Crete

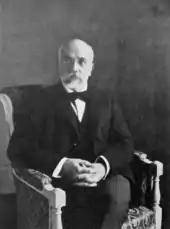
Eleftherios Venizelos

Crete is one of the most popular holiday destinations in Greece. In 2023, Crete welcomed exactly 6.3 million visitors, who stayed on average 5.4 days on the island, reflecting significant overtourism pressure on coastal infrastructure.15% of all arrivals in Greece come through the city of Heraklion (port and airport), while charter journeys to Heraklion make up about 20% of all charter flights in Greece. The number of hotel beds on the island increased by 53% in the period between 1986 and 1991.